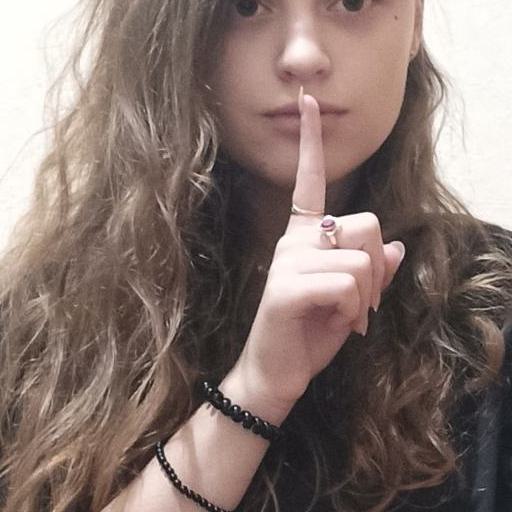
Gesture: mute